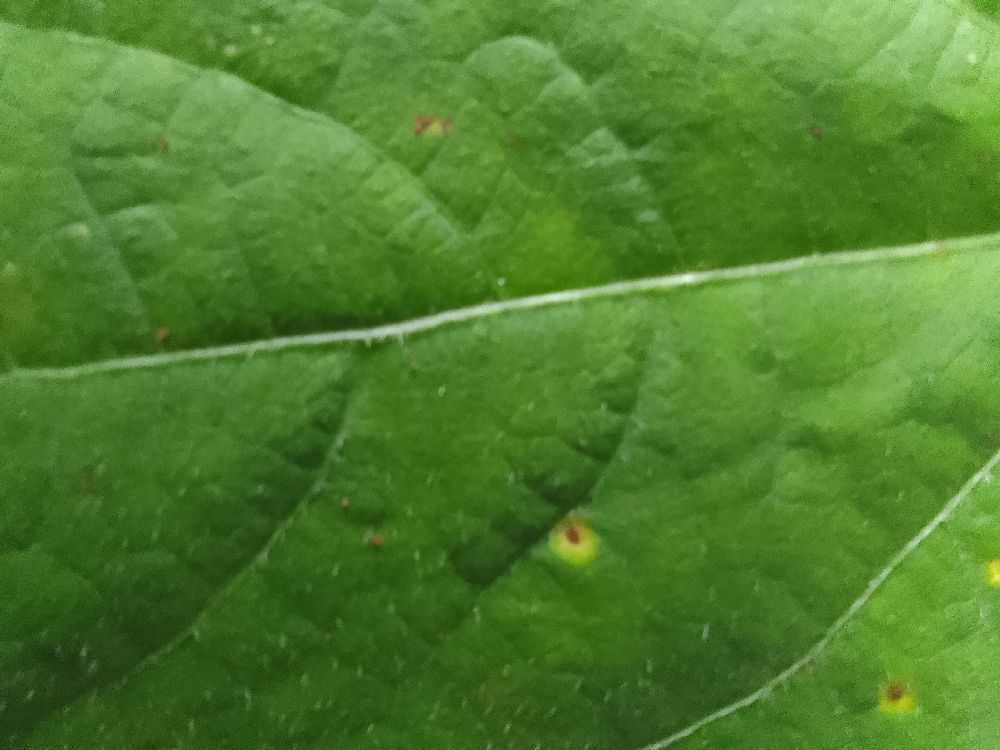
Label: rust